List of building types

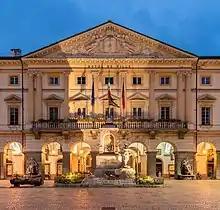
Town hall of Aosta, Italy

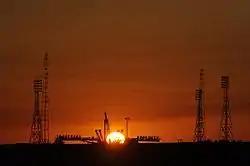
A spacepad in Baikonur, Kazakhstan

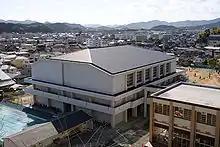
A gym in Tatsuno, Hyōgo Prefecture, Japan

Infrastructure buildings house equipment and facilities related to public infrastructure.